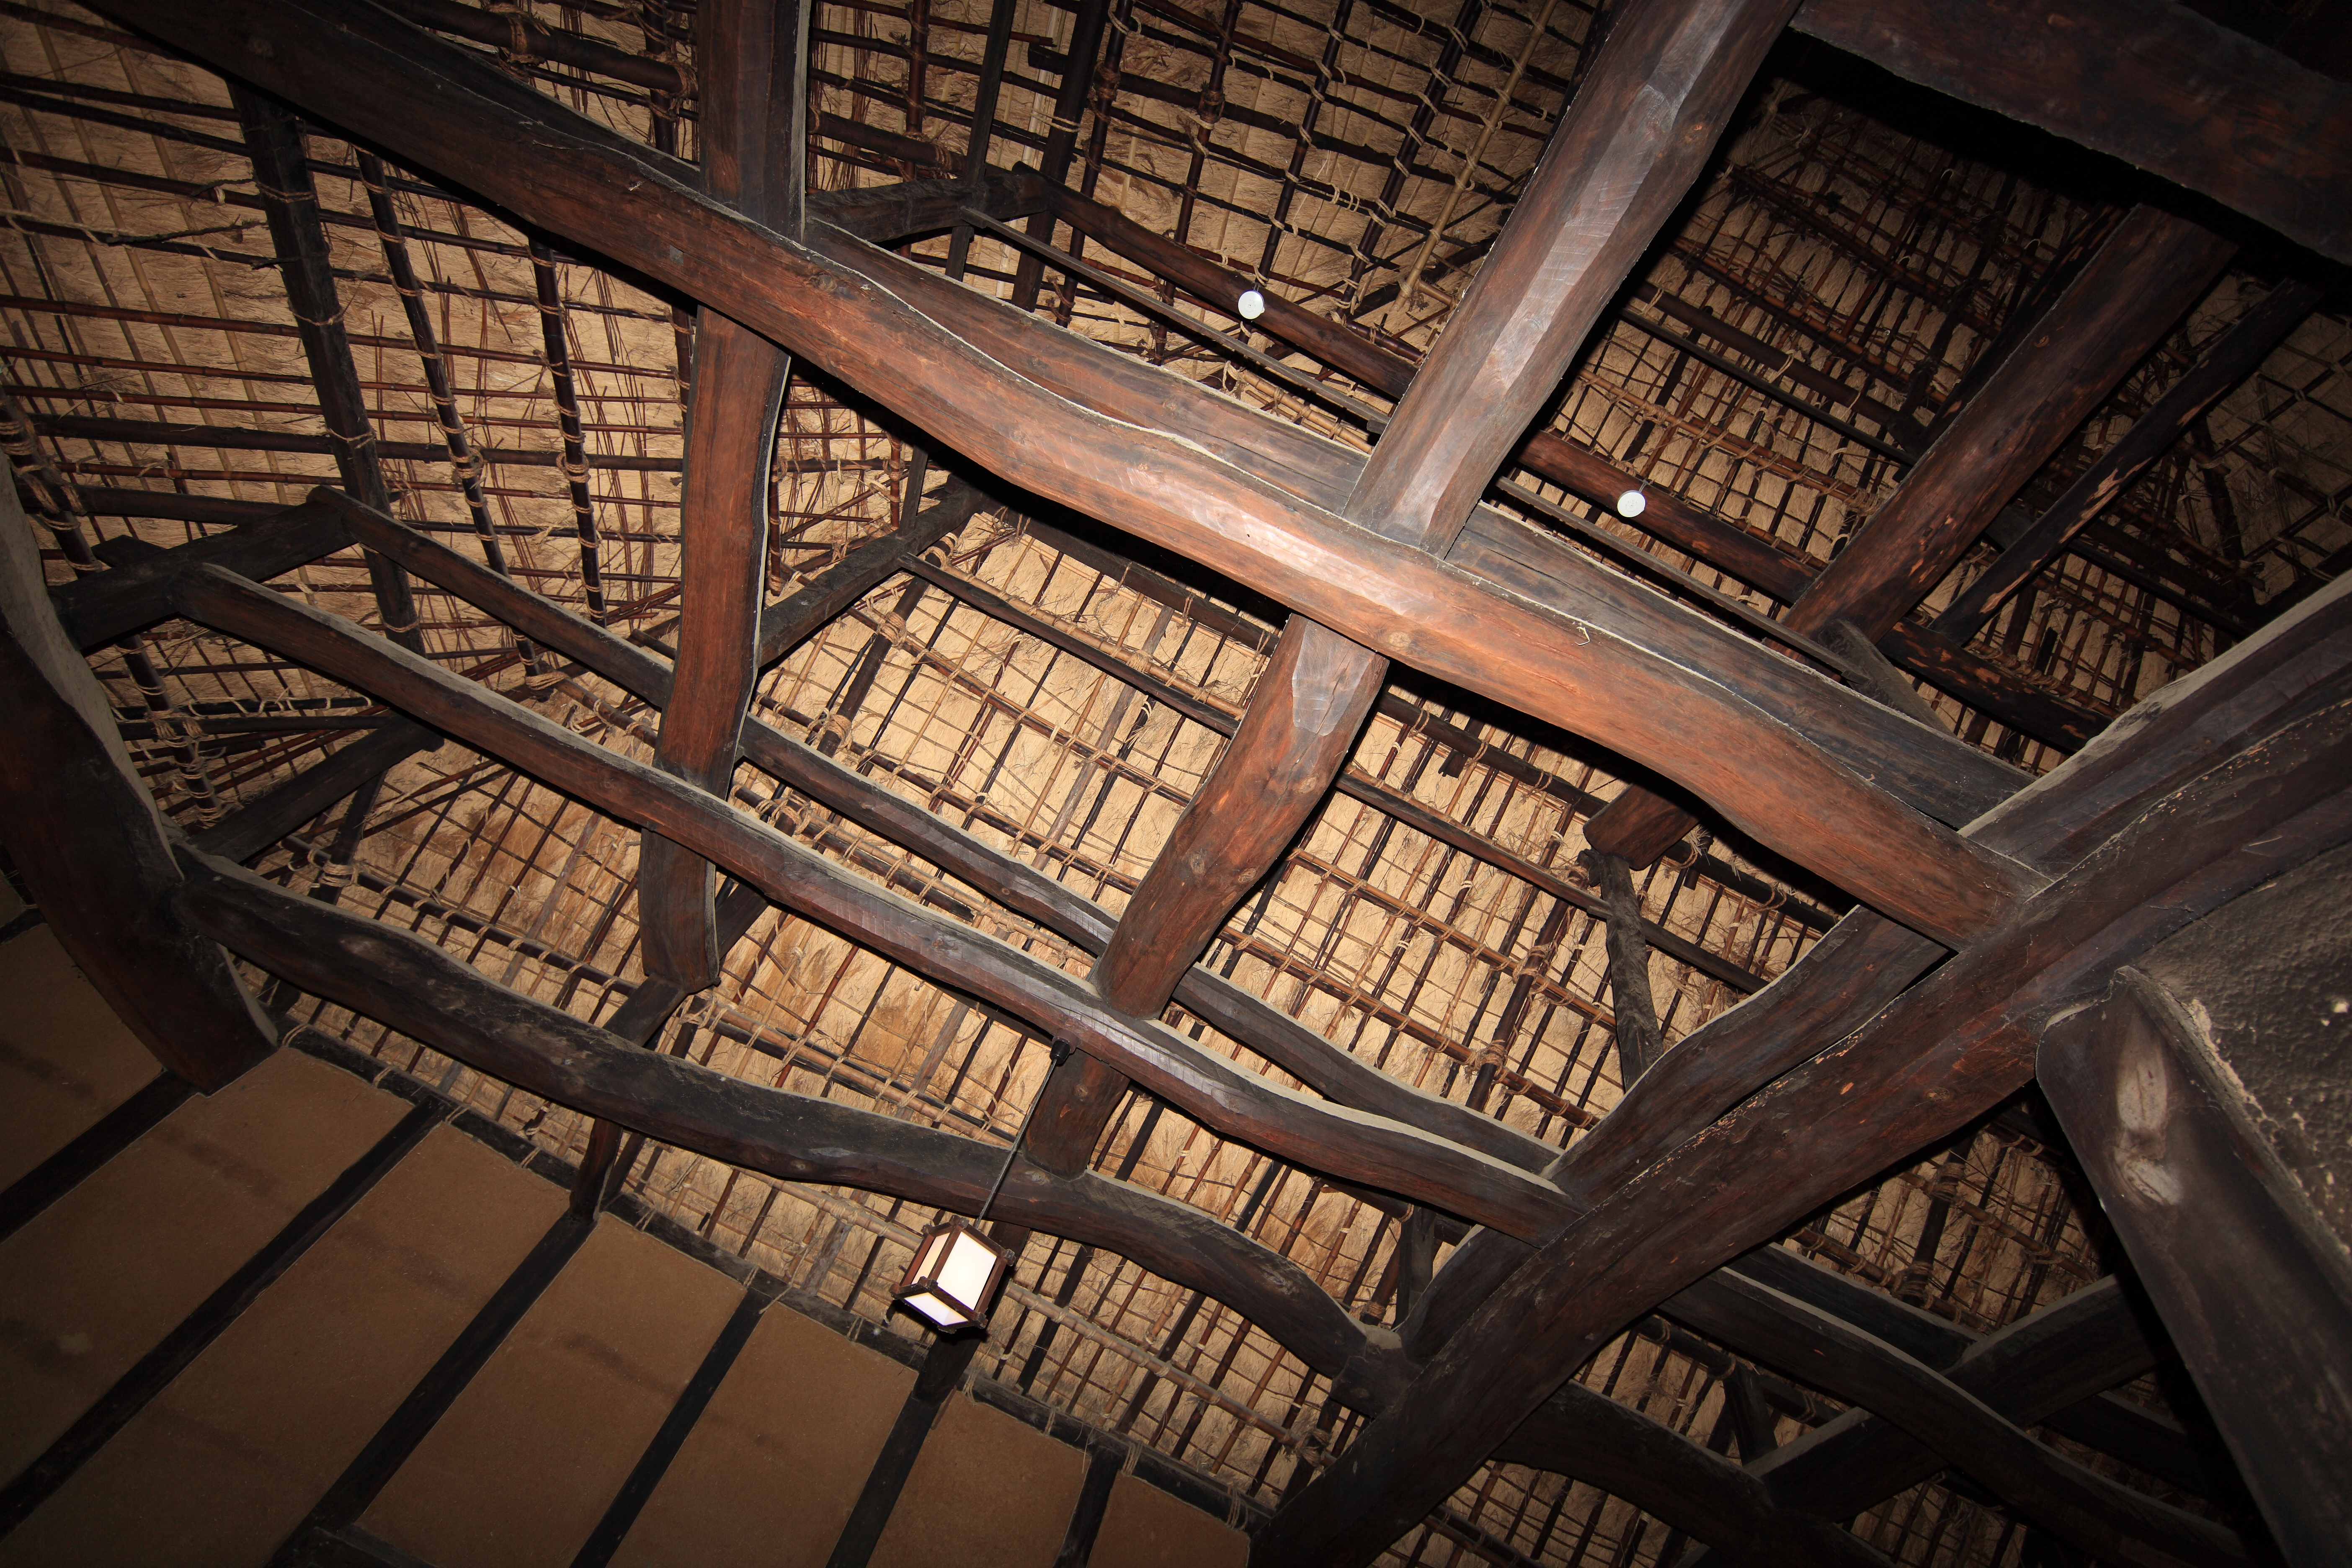
light, architecture, wood, beam, high, darkness, family, symmetry, 5d, hires, markii, hi, res, resolution, ibaraki, toride, someno, balk, girder